Willem van den Broecke

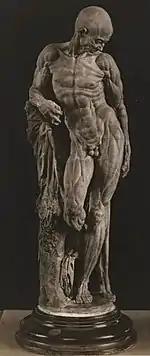
"Anatomical study"

Willem likely continued his studies in Antwerp in the workshop of Claudius or Cornelis Floris and may have travelled to Italy before 1557. He may have lived there in Rome and in Florence where his brother worked and in other cities. He was registered as a master sculptor in the Antwerp Guild of St. Luke in the year 1557. He became a citizen of Antwerp in 1559. In an active career spanning 20 years he developed an international network among the intellectual, artistic and ruling elite of his time. He received commissions from local as well as foreign patrons. The commissions executed for patrons in Augsburg in 1560 were likely shipped from Antwerp rather than created in Augsburg.